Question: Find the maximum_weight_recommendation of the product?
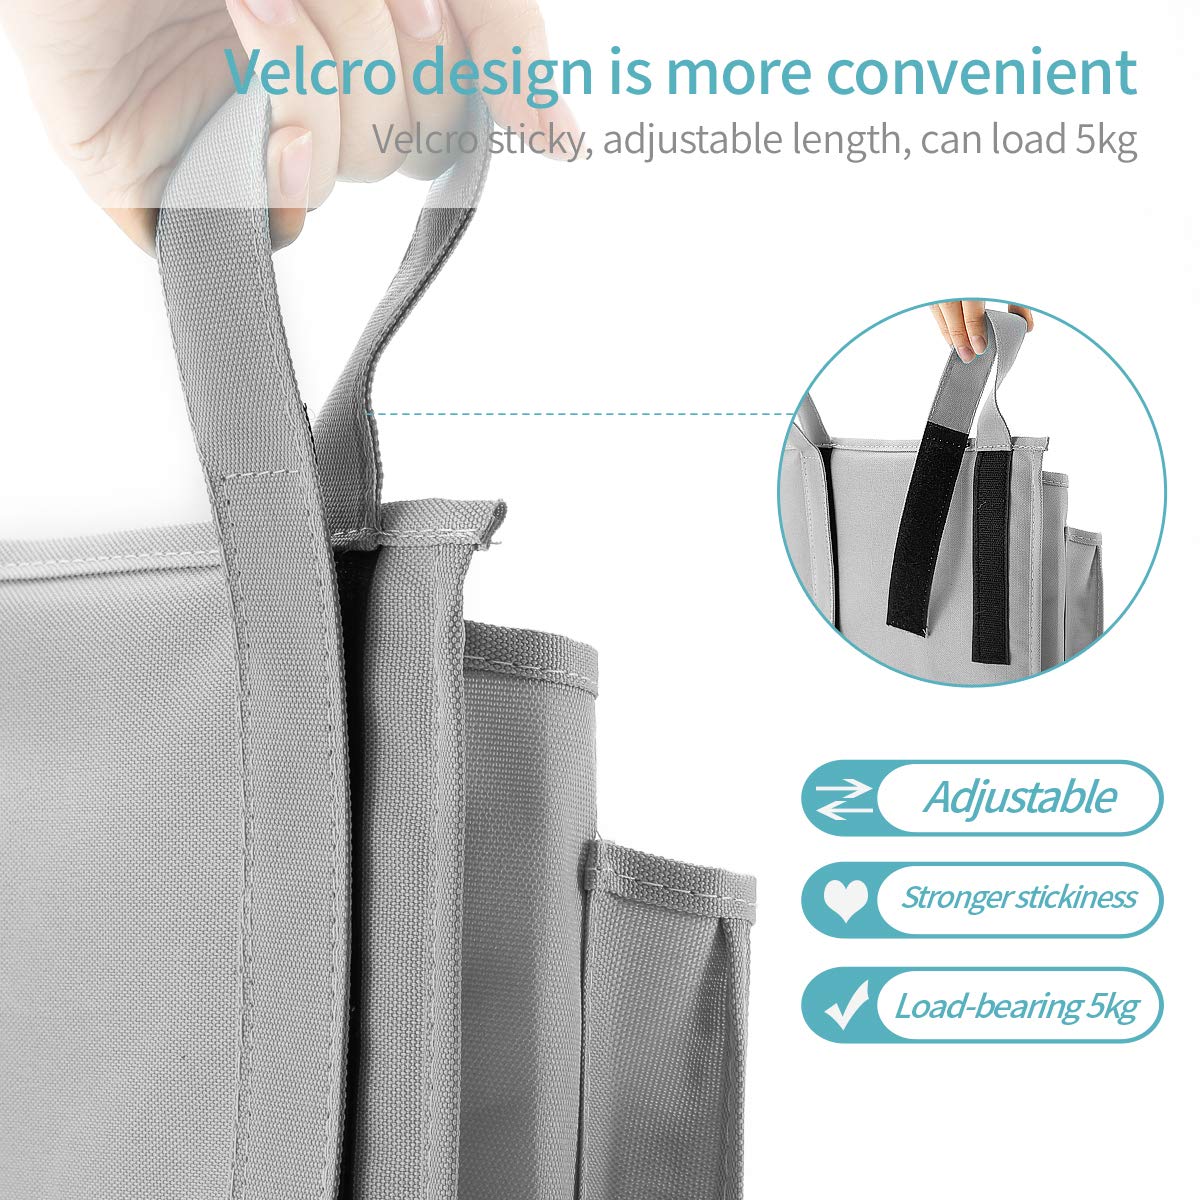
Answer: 5.0 kilogram